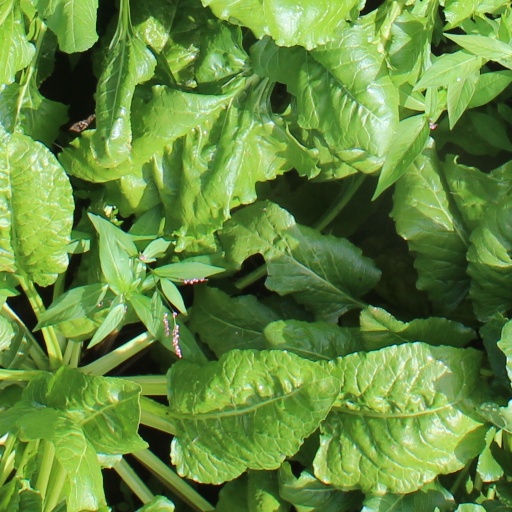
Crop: sugar beet